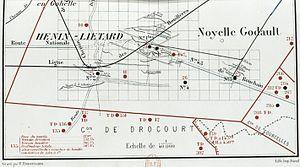
Compagnie des mines de Dourges.
La fosse nᵒ 2 - 2 bis dite Sainte-Henriette de la Compagnie des mines de Dourges est un ancien charbonnage du Bassin minier du Nord-Pas-de-Calais, situé à Hénin-Beaumont. La fosse nᵒ 1 est commencée en juillet 1850, par une méthode de fonçage originale, mais des venus d'eau trop forte ont cassé le cuvelage, et le puits a été ensablé. La fosse nᵒ 1 est abandonnée à l'état d'avaleresse en août 1854. Une fosse nᵒ 1 bis, plus tard renommée nᵒ 2 est entreprise immédiatement après à quarante mètres à l'ouest, et entre en exploitation en mars 1856. La Compagnie de Dourges ouvre ensuite d'autres fosses dans la concession. Des habitations sont bâties près de la fosse. Deux terrils nᵒˢ 87 et 92 sont édifiés au nord de la fosse. Un puits nᵒ 2 bis est ajouté à partir de 1901 à 455 mètres à l'est du puits nᵒ 2, et opérationnel en décembre 1905. La fosse est détruite durant la Première Guerre mondiale. Le puits nᵒ 2 est reconstruit avec un chevalement en béton armé.
La Compagnie des mines de Dourges est une compagnie minière qui a exploité la houille dans le Bassin minier du Nord-Pas-de-Calais à partir de 1856, date à laquelle la fosse nᵒ 2 a commencé à produire. Les premiers travaux pour une fosse nᵒ 1 ont débuté en 1850, mais quatre ans plus tard, le puits menace de s'effondrer. Le puits nᵒ 2 est donc entrepris, toujours à Hénin-Beaumont à cinquante mètres de l'avaleresse. Puis sont successivement ouvertes la fosse nᵒ 3 à Hénin-Beaumont et nᵒ 4 à Noyelles-Godault. L'avaleresse nᵒ 5, dans cette même commune, est un échec. Les fosses nᵒˢ 6 et 6 bis sont ensuite entreprises sur deux carreaux différents à Hénin-Beaumont et la fosse nᵒ 7 - 7 bis à Montigny-en-Gohelle. C'est à cette même période, dans les années 1890 - 1900 que les fosses nᵒˢ 2, 3 et 4 se dotent d'un puits bis.